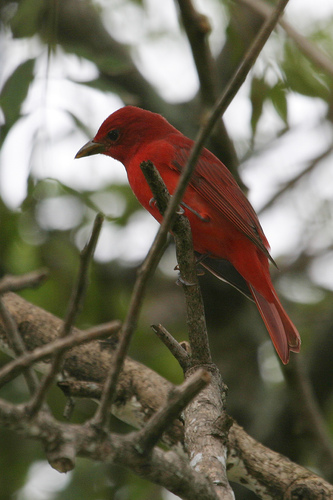
the bird has a red breast and belly as well as a bill that is small.
a red bird that has three different shades of red.
this is a red bird with a pointy brown beak.
the bird has a very bright red color all over its head and body.
this small bird has brilliant red feathers with a short, black beak
this small bird has a bright red belly and breast with red wings that have black spots throughout.
this bird has wings that are red and has an orange bill
this colorful bird is varying hues of vibrant red and orange, with a sharp pointy beak and large black eyes.
this bird is vivid red in color, with a brown beak.
this bird has wings that are red and has an grey bill
Species: Summer Tanager